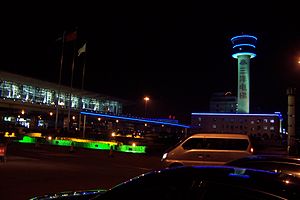
Shenyang Taoxian International Airport
Shenyang Airport med kontroltårn ved nattetide
Shenyang Taoxian International Airport IATA: SHE, ICAO: ZYTX) er en lufthavn i udkanten af storbyen Shenyang i det nordøstlige Kina. Shenyang Airport håndterer ca. 6.060.000 passagerer årligt.